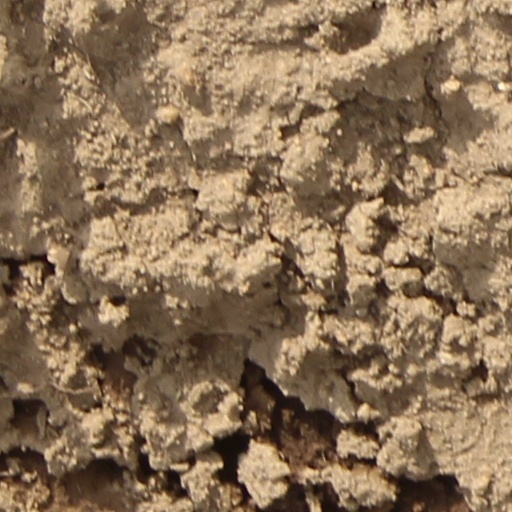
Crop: wheat